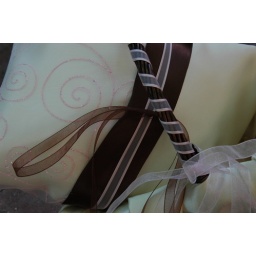
Photo by Michelle (flickr user michellelanz). Flower girl basket and ring bearer pillow, made by the awesome and fabulously craft-y Mara.